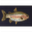
Label: trout